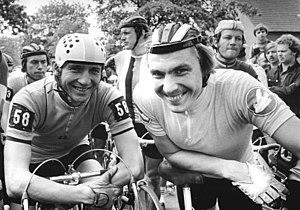
"Hans-Joachim Hartnick est un coureur cycliste de la République démocratique allemande. Vainqueur de la Course de la Paix, champion du monde par équipes, il est l'un des ""grands"" du cyclisme allemand.
La Course de la Paix est une épreuve cycliste à étapes, créée en 1948. Organisée par les quotidiens des partis communistes polonais Trybuna Ludu et tchécoslovaque Rudé Právo, la course se dispute jusqu'en 1951 entre Varsovie et Prague. En 1952, le journal Neues Deutschland, organe du Parti socialiste unifié d'Allemagne se joint à l'organisation. Désormais, la Course de la Paix alterne ses départs et ses arrivées entre les trois capitales, Berlin, Prague et Varsovie. Cette organisation dure jusqu'en 1984. En 1985 et 1986, les soviétiques sont associés à l'organisation de la course : le quotidien la Pravda devient coorganisateur et les départs sont donnés de Moscou puis de Kiev. Elle reprend en 1987 son parcours traditionnel, entre Berlin, Prague et Varsovie, et célèbre son 40ᵉ anniversaire en réunissant au départ de Berlin 156 coureurs répartis en 26 équipes venues de 3 continents. C'est son apogée. La première page du règlement de la Course de la Paix définit l'objectif de l'épreuve :
Aavo Nikolaievitch Pikkuus est un coureur cycliste soviétique. Il a notamment été champion olympique et champion du monde du contre-la-montre par équipes, et vainqueur de la Course de la Paix en 1977.
La 30ᵉ Course de la Paix, est organisée en 1977 dans le sens WBP, Varsovie-Berlin-Prague, du 8 au 21 mai. Course trentenaire, avec festivités adjacentes, émissions philatéliques, cette édition a un vainqueur d'exception, le soviétique et estonien Aavo Pikkuus.